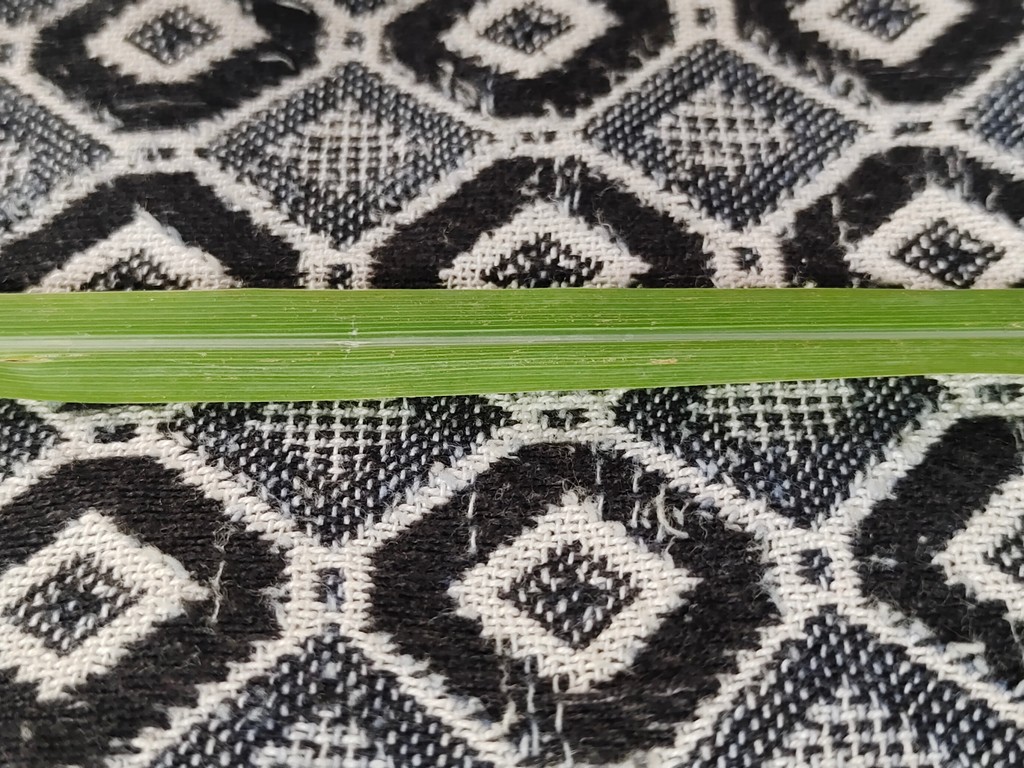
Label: Unhealthy